List of Berlin S-Bahn stations

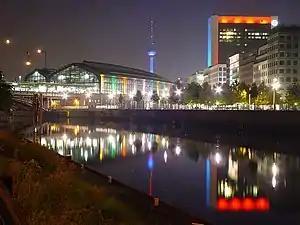
Berlin Friedrichstraße

This is an alphabetical list of Berlin S-Bahn stations. As of 2023, there were 168 active stations.